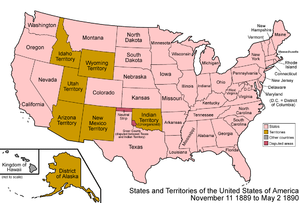
Cet article retrace la chronologie de l'évolution territoriale des États-Unis. Il liste les modifications géographiques intérieures et extérieures de ce pays.